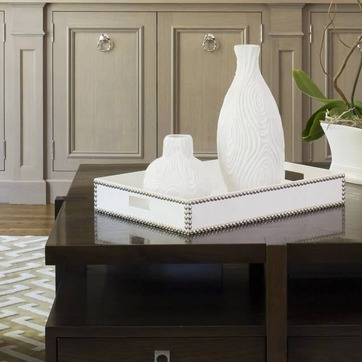
Material: ceramic